Camp Horn, Arizona

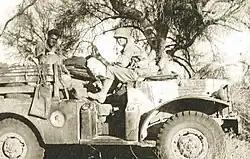
Jeep at Camp Horn in 1943

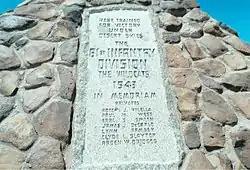
Camp Horn Monument

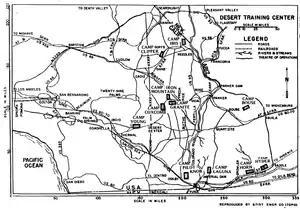
Map of Desert training center with Camp Horn

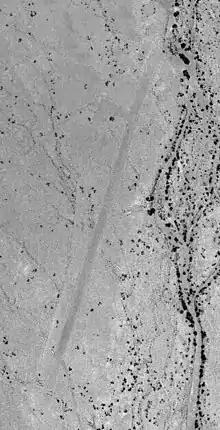
Camp Horn Airfield from a 1963 USGS aerial photo

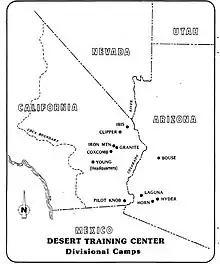
Desert Training Center map US Army 1943

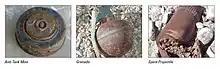
US Army live fire exercises remains at Desert Training Center

The Camp Horn was a sub camp of the US Army, Desert Training Center in Riverside County, California. The main headquarters for the Desert Training Center was Camp Young, this is where General Patton's 3rd Armored Division was stationed. Camp Horn was near Camp Hyder about miles west of Hyder, Arizona. Camp Horn was just north of the Gila River. Camp Horn was miles east of Yuma, Arizona. Most troop arrived at Camp Horn from the train station at Camp Hyder or the train station at Sentinel, Arizona south of the camp.